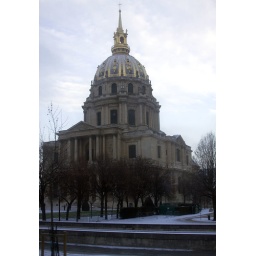
Taken over bus window